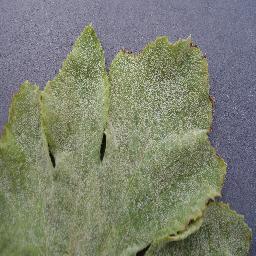
Label: Squash___Powdery_mildew